List of birds of Yellowstone National Park

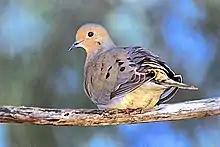
Mourning dove

Pigeons and doves are stout-bodied birds with short necks and short slender bills with a fleshy cere. Four species have been recorded in Yellowstone.